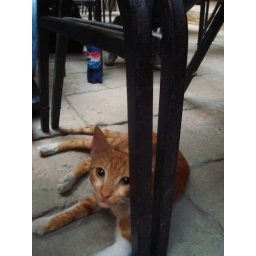
stray cat under our chair before the performance